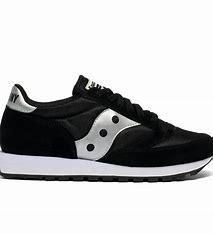
Brand: Saucony
Model: Jazz 81